East Los Angeles, California

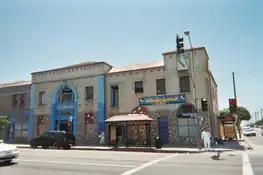
The Self-Help Graphics & Art a community arts center founded by a Franciscan nun started in this building completed in 1927.

In the United States House of Representatives house, East Los Angeles is in the district served by Jimmy Gomez.